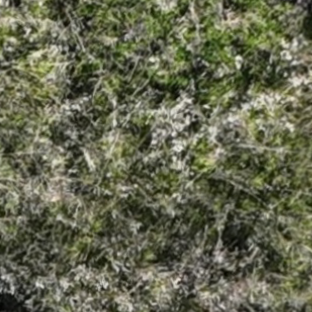
Month: october